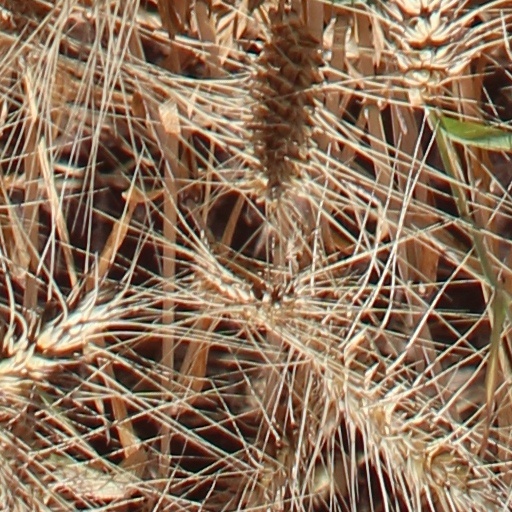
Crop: wheat